2014 pro-Russian unrest in Ukraine

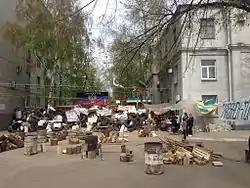
Barricade in Sloviansk, 23 April 2014

On 24 April, Ukrainian forces made a series of 'probing attacks' into Sloviansk against the insurgents. The self-proclaimed separatist mayor of the city, Vyacheslav Ponomarev, declared in response that 'We will make Stalingrad out of this town'. The Ukrainian government then stated on 25 April that it would 'fully blockade the city of Sloviansk', and continue with the 'anti-terror' operation. Amid the increasing tensions, separatists in Sloviansk detained seven international monitors on an OSCE military verification mission in Ukraine, who had been travelling into the city on a bus, along with the bus driver and five accompanying Ukrainian soldiers. The journalists were being held at the occupied SBU building. Access to the city remained unrestricted despite the supposed Ukrainian army blockade, with separatist barricades manned by fewer people then on previous days. Local residents said that the separatist administration in Sloviansk provided no administrative services to citizens.